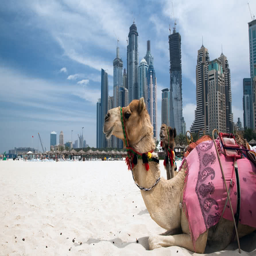
camel at the urban background